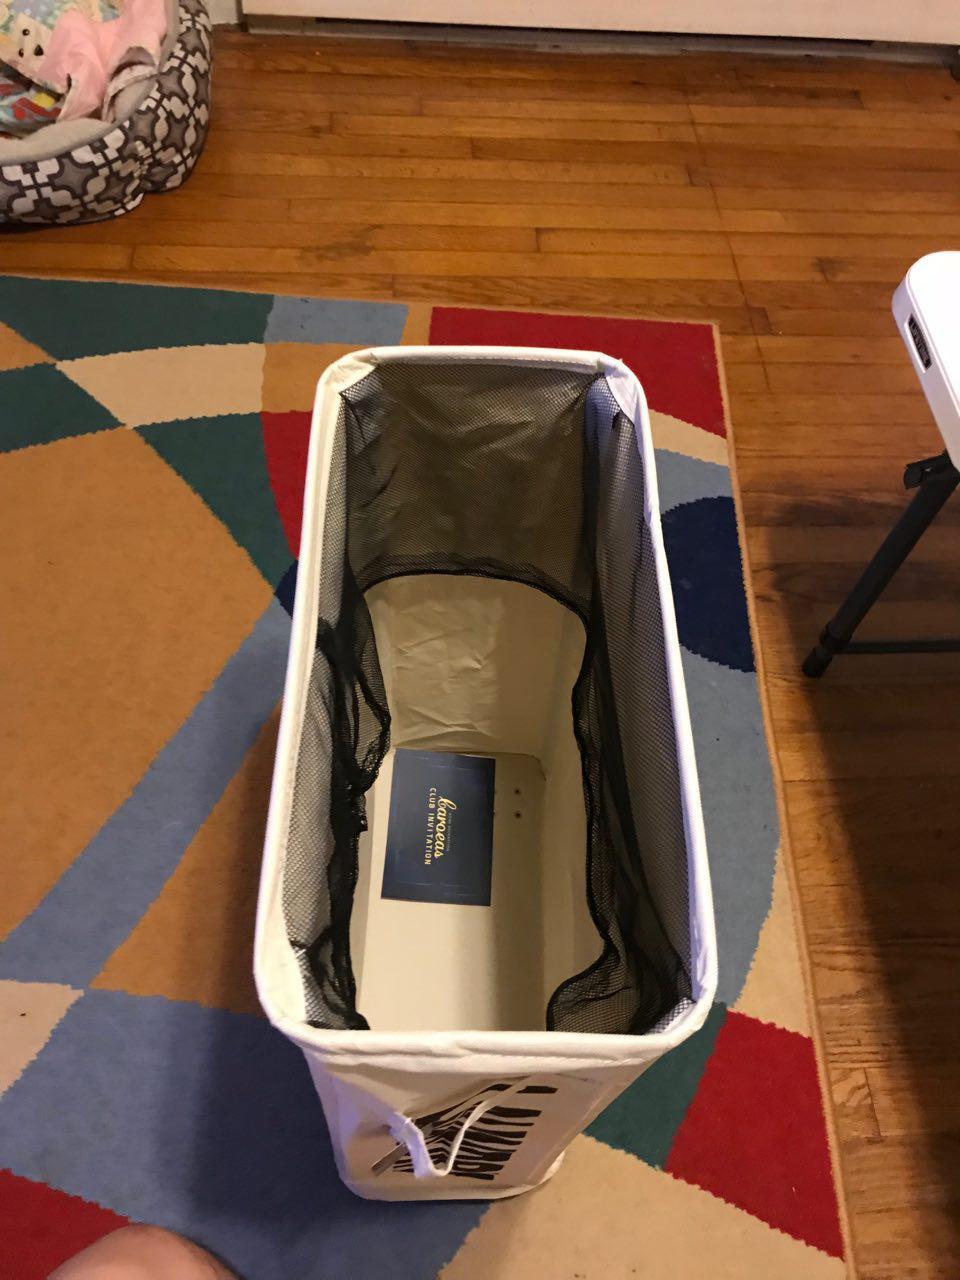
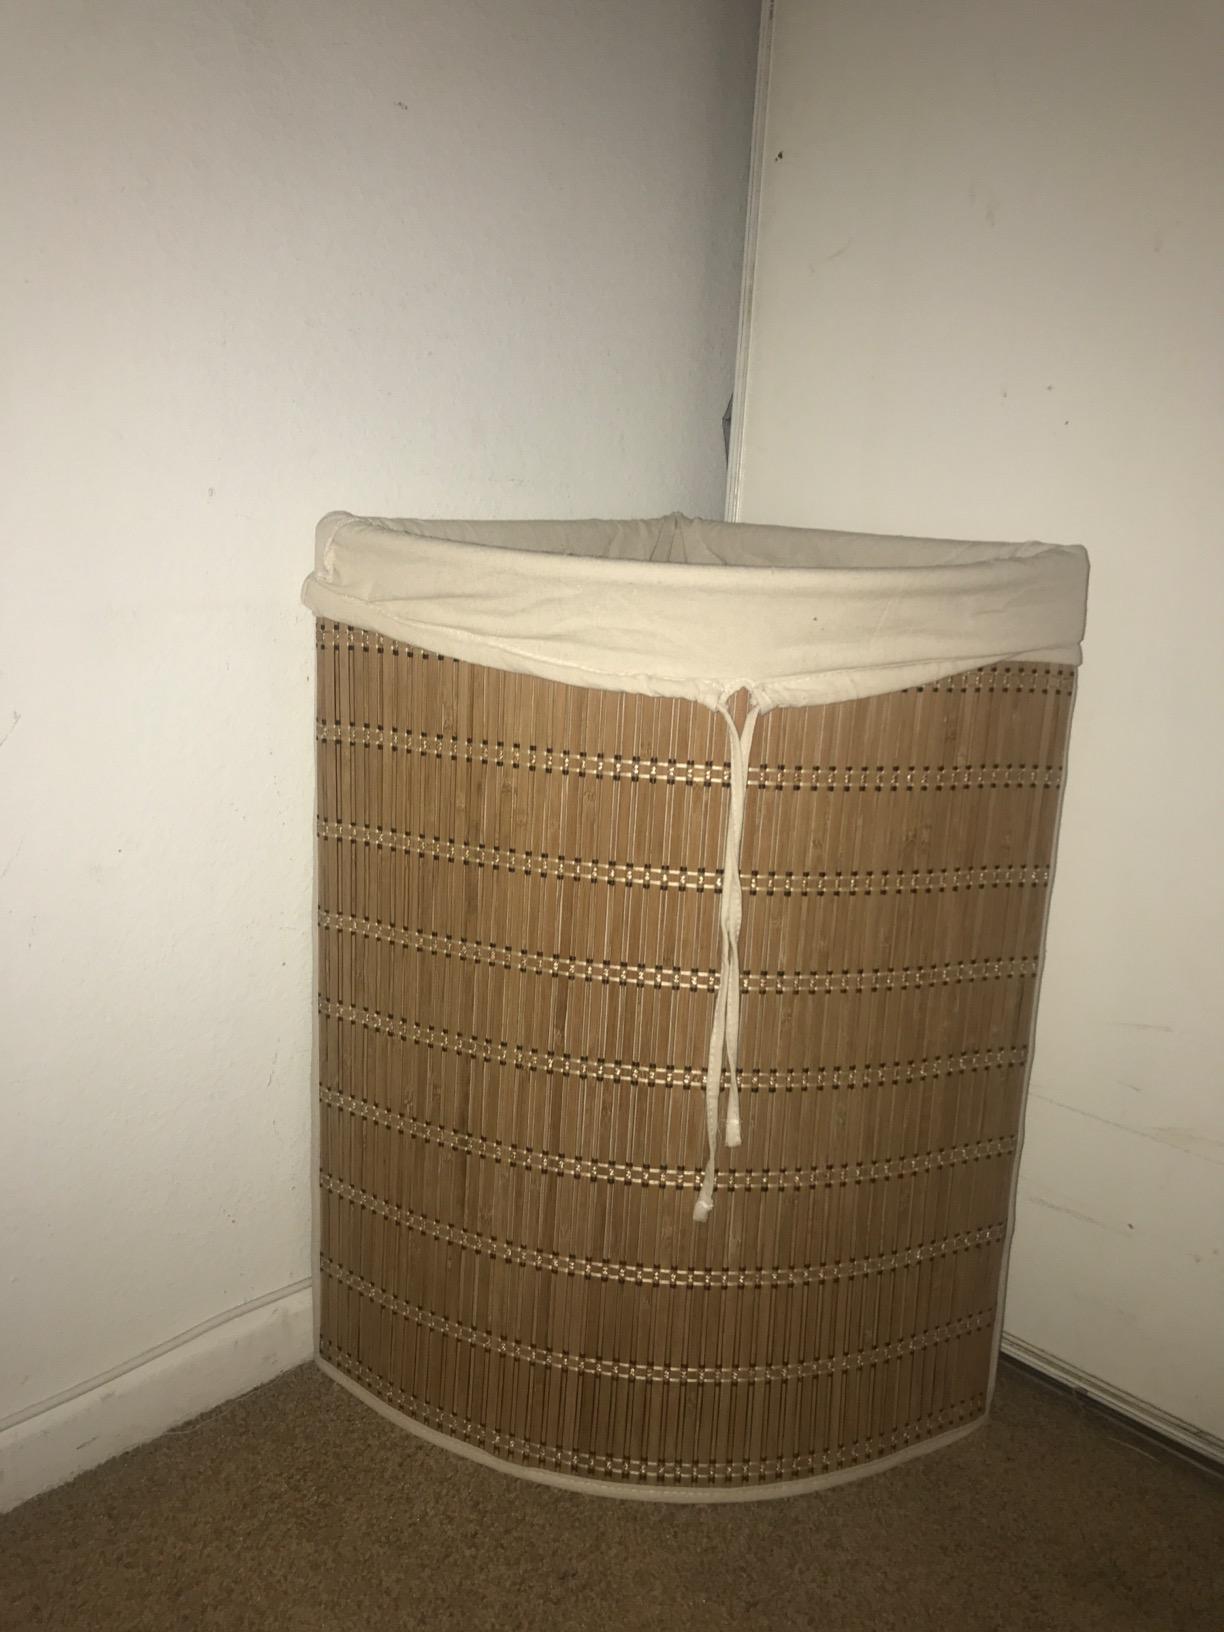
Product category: items_hamper
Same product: no